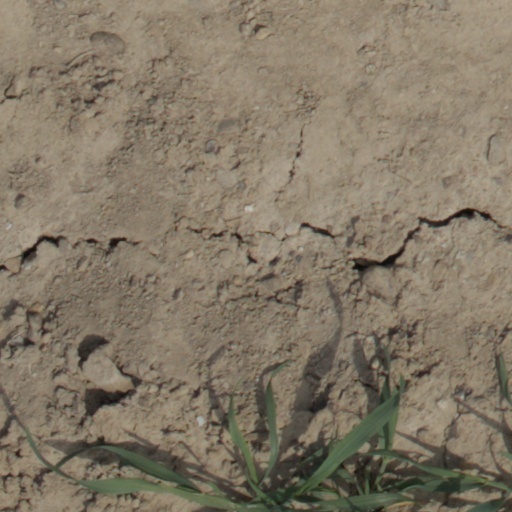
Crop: wheat